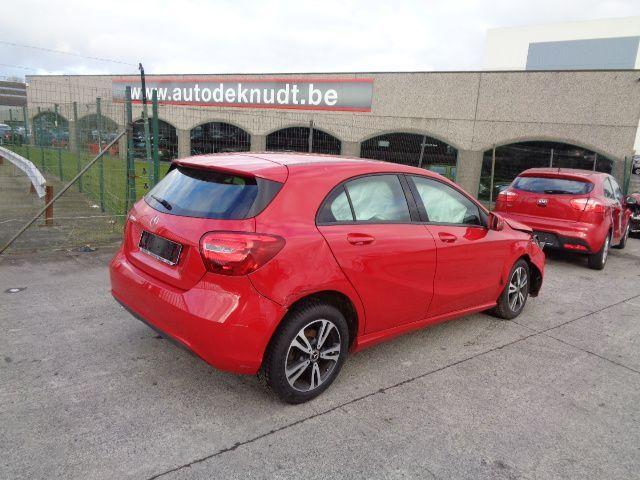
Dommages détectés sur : feu arrière droit, feu arrière gauche, plaque d'immatriculation arrière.
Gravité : mineur